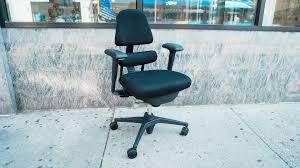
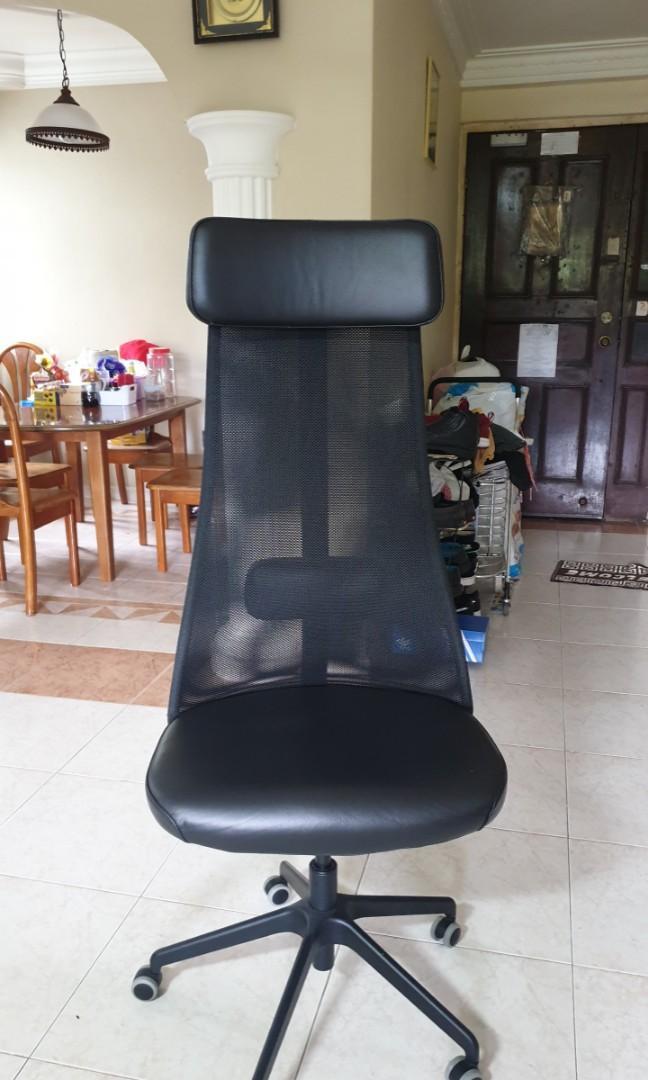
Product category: items_chair
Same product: no